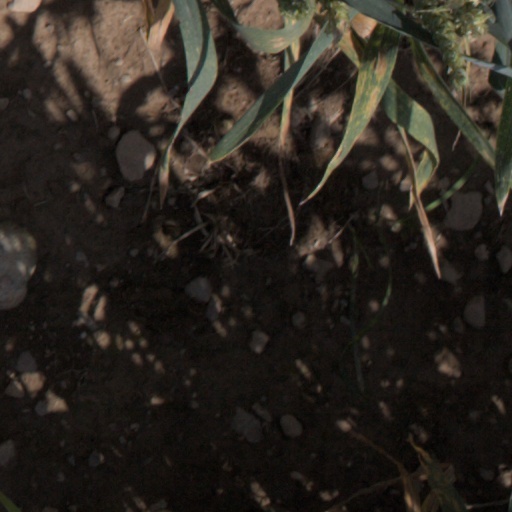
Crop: wheat